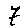
Label: 7